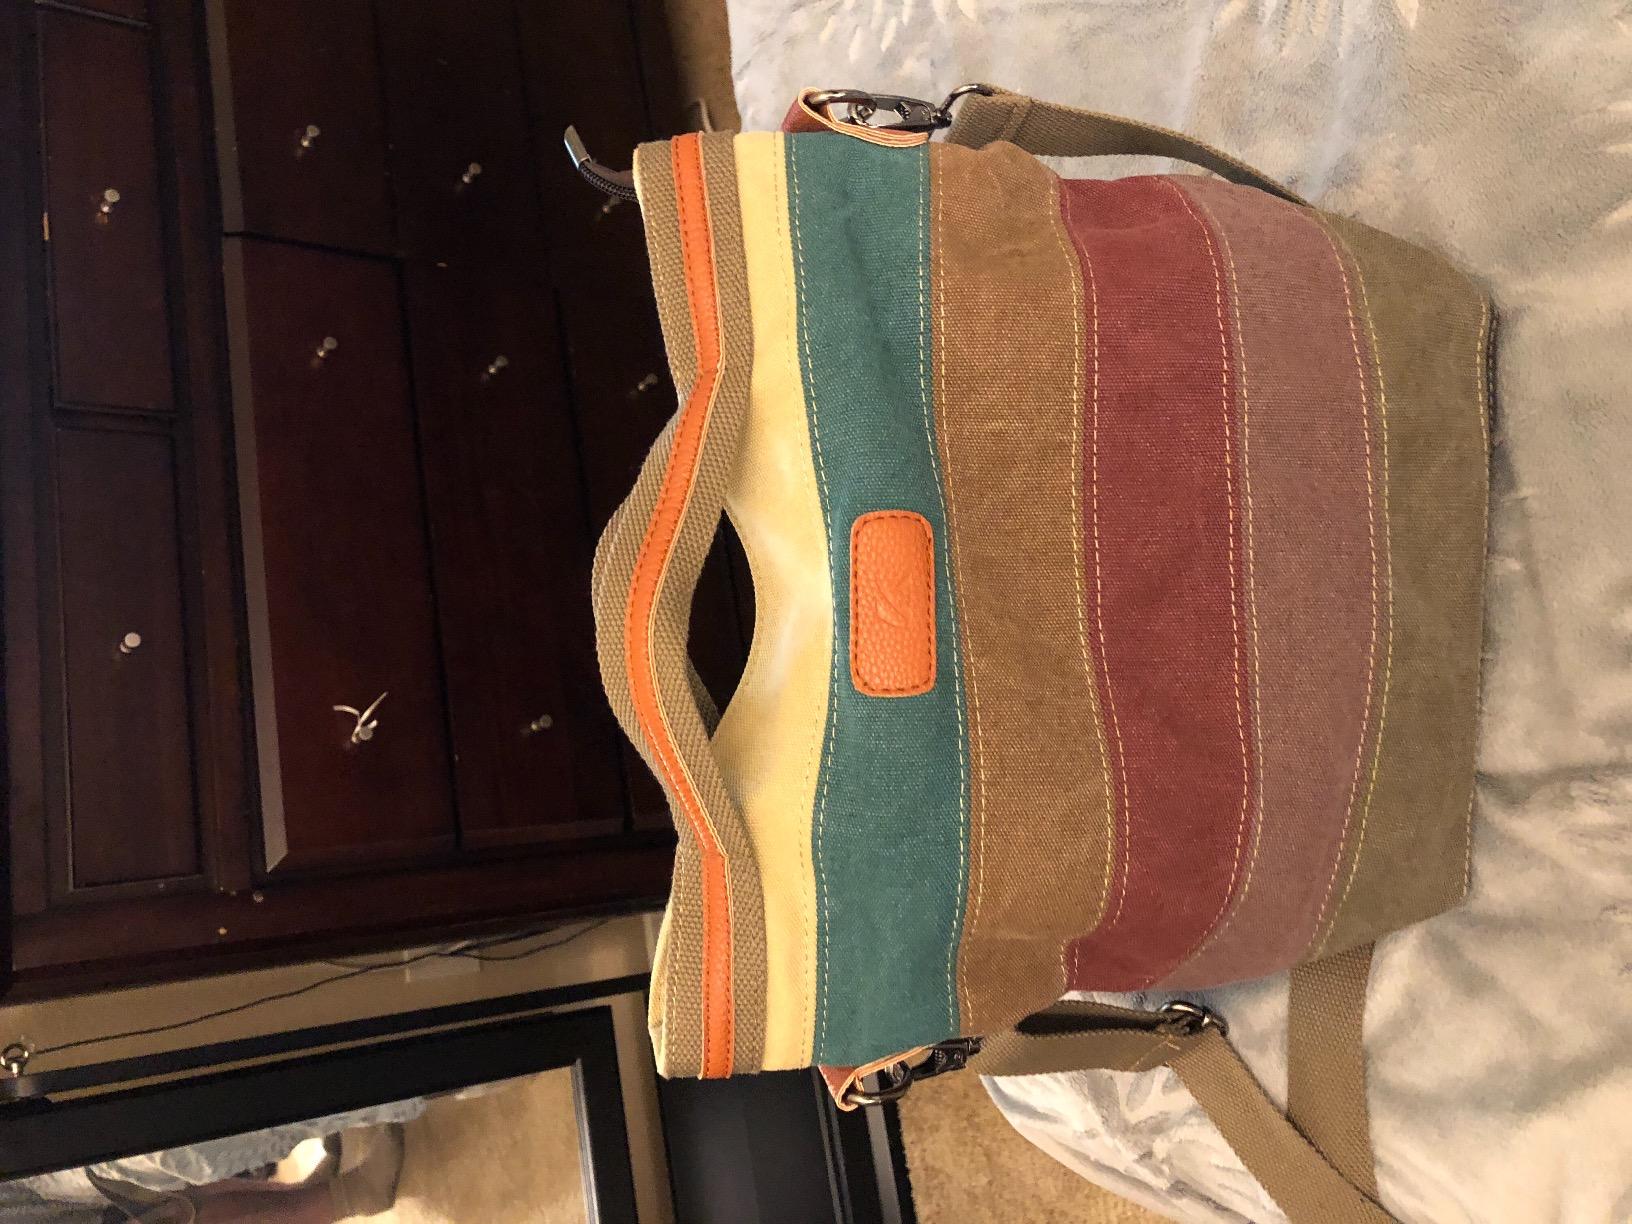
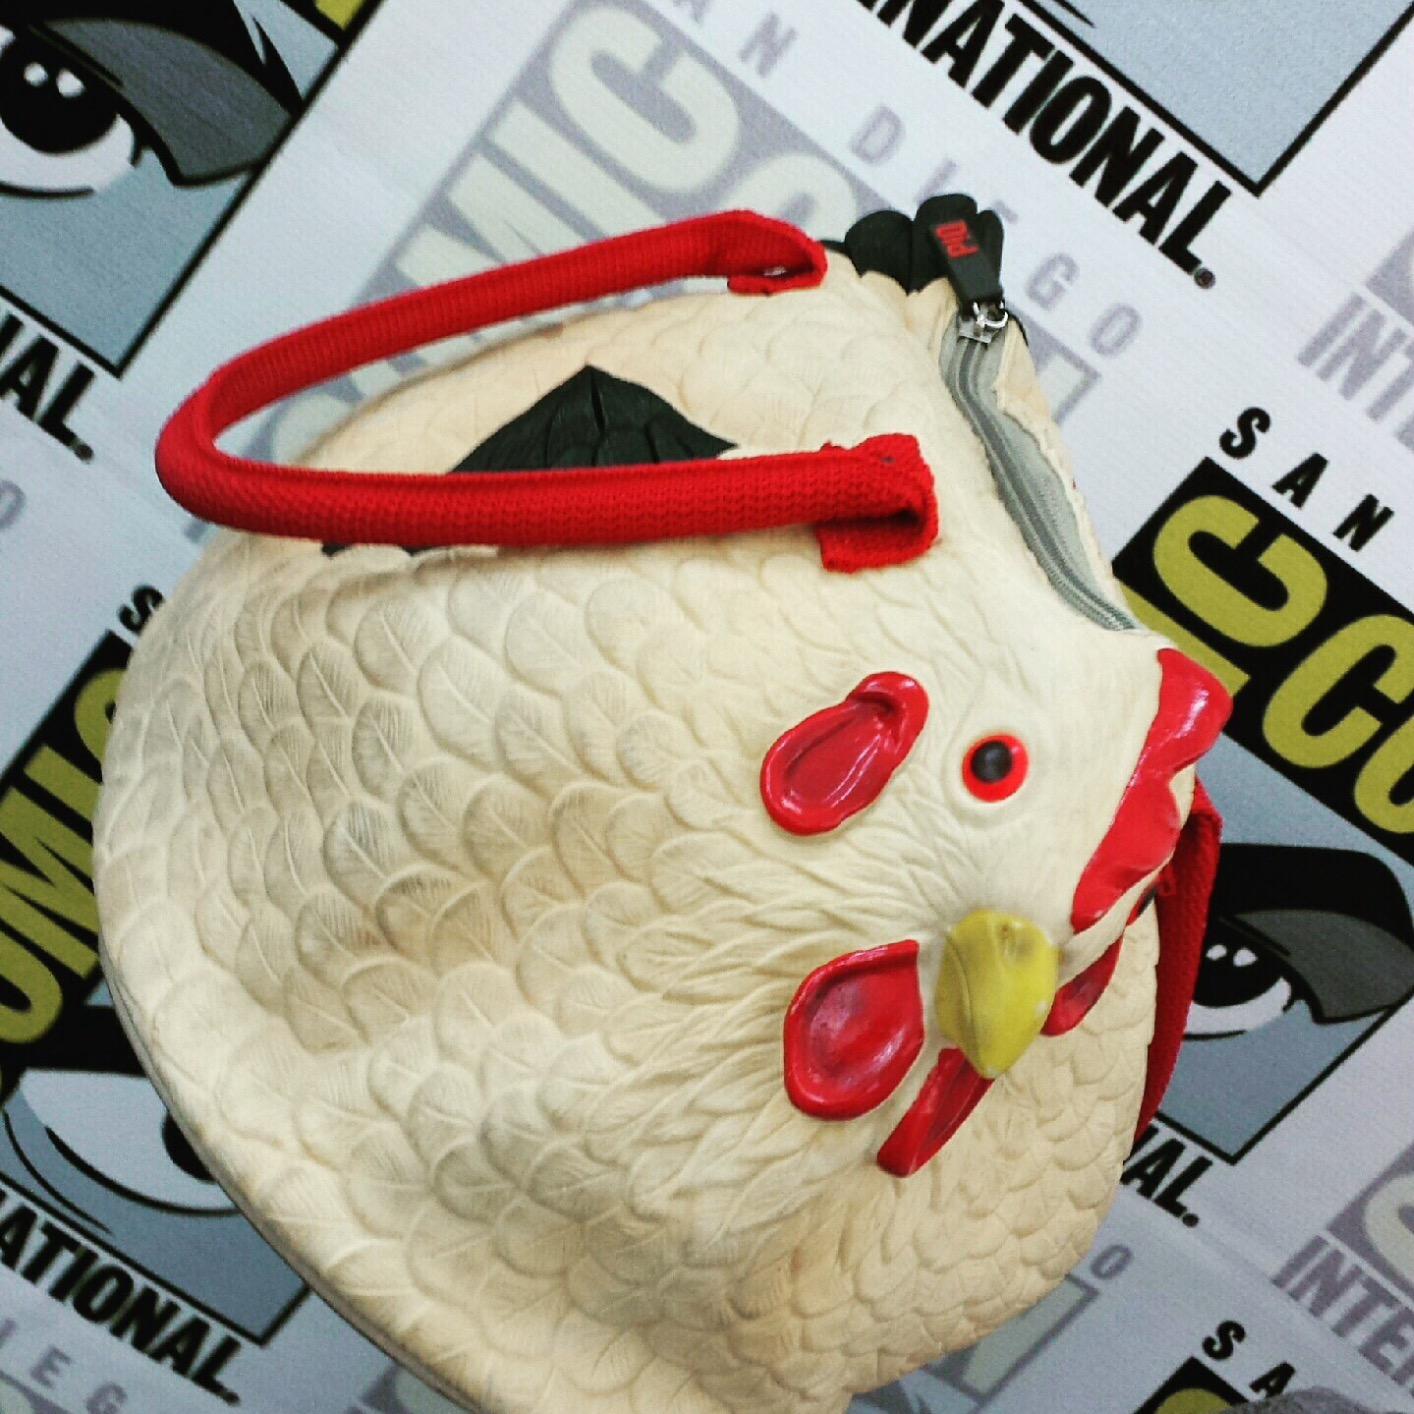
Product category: accessories_handbag
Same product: no